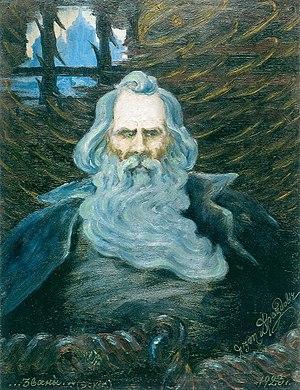
Vseslav Briatcheslavitch, dit Vseslav de Kiev ou encore Vseslav de Polotsk, est un prince de la Rus' de Kiev de la dynastie des Riourikides, qui régna de 1068 à 1069.